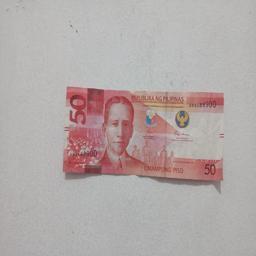
Label: 50_Front